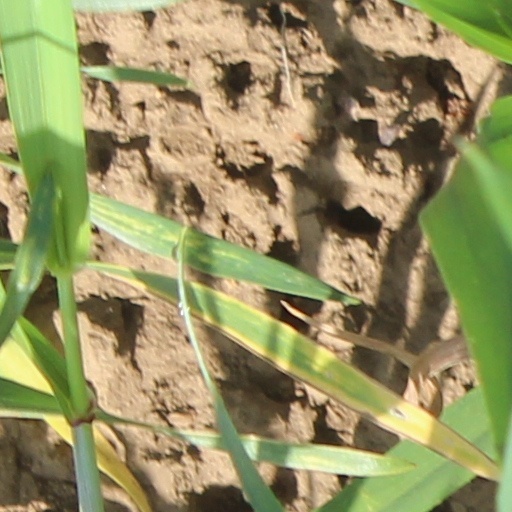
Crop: wheat